Luigi Giussani

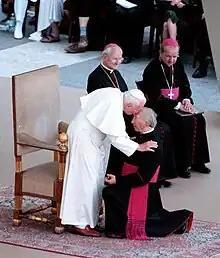
Pope John Paul II and Monsignor Giussani

Luigi Giussani was born on 15 October 1922 in Desio, near Milan, Italy. His father, Beniamino Giussani, was an artist and anarchist. His mother, Angelina Gelosa, worked in a textile factory and was a devout Catholic.